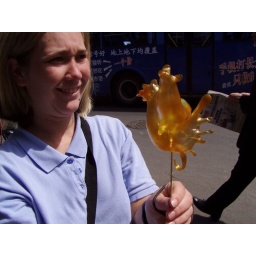
Blown sugar animals created by a street vendor